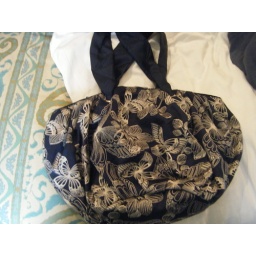
The new bag I (Brianne) bought today in London. It's navy blue with silver sparkly butterflies on it!